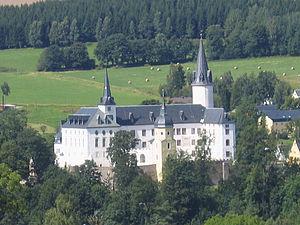
Le château de Purschenstein est un château situé à Neuhausen/Erzgeb., village et station de ski des monts Métallifères, au sud de l'arrondissement de Saxe centrale en Allemagne.